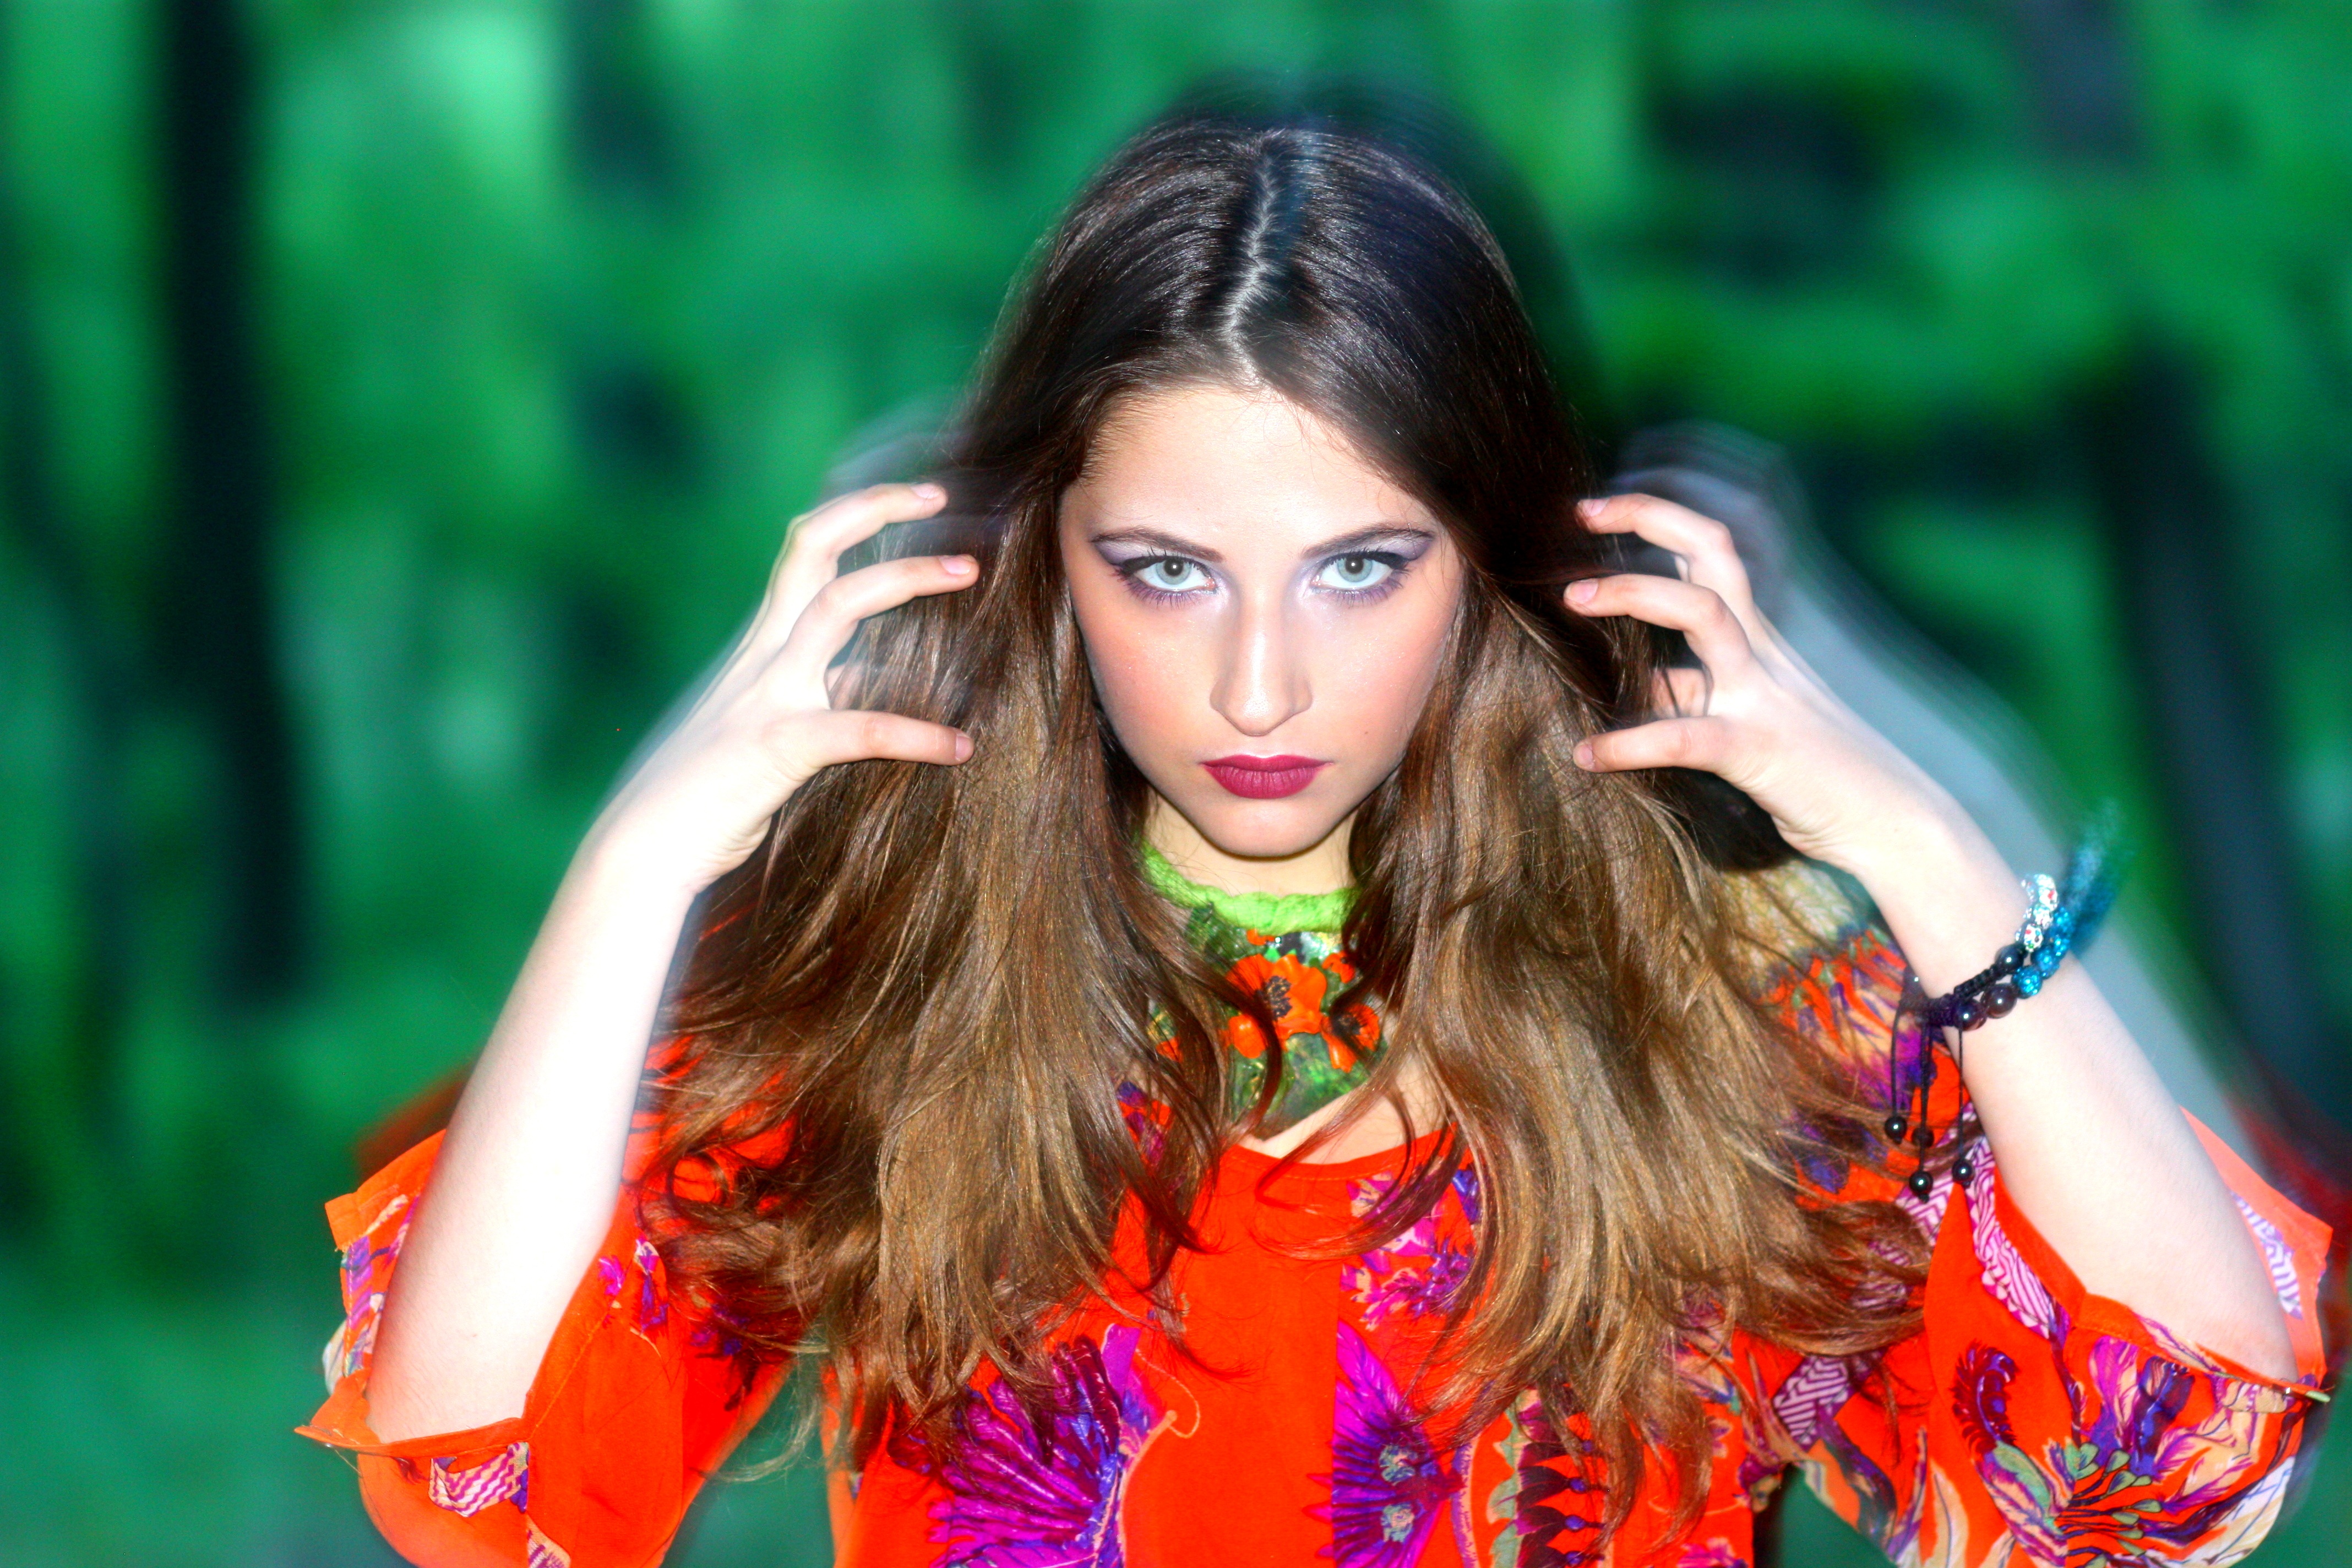
forest, girl, hair, photography, singer, orange, model, fashion, hairstyle, long hair, human body, in the evening, beauty, ghost, blue eyes, abdomen, photo shoot, brown hair, portrait photography